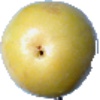
Label: maracuja